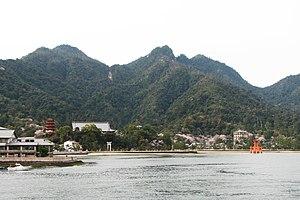
Île de Miyajima, préfecture de Hiroshima, Japon
Itsuku-shima, appelée aussi Miya-jima est une île japonaise se trouvant dans la mer intérieure de Seto.